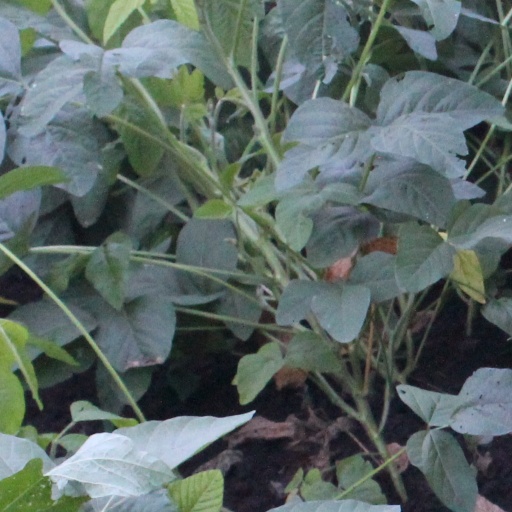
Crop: soybean